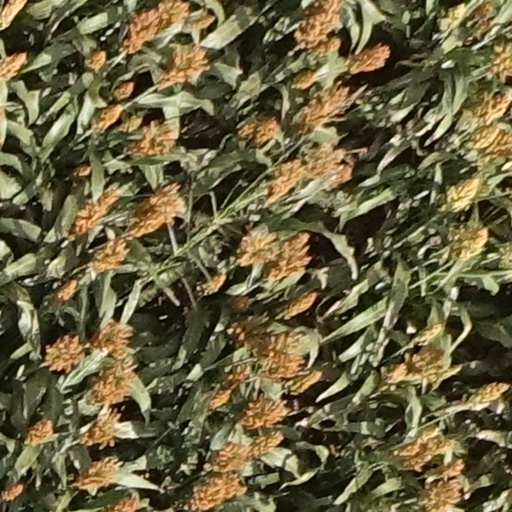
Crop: sorghum